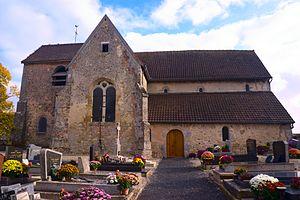
L'église de Trécon (Marne, France)
Trécon est une commune française, située dans le département de la Marne en région Grand Est.